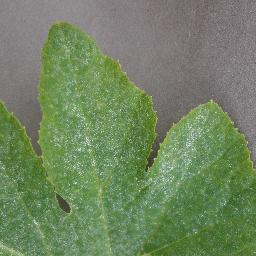
Label: Squash___Powdery_mildew